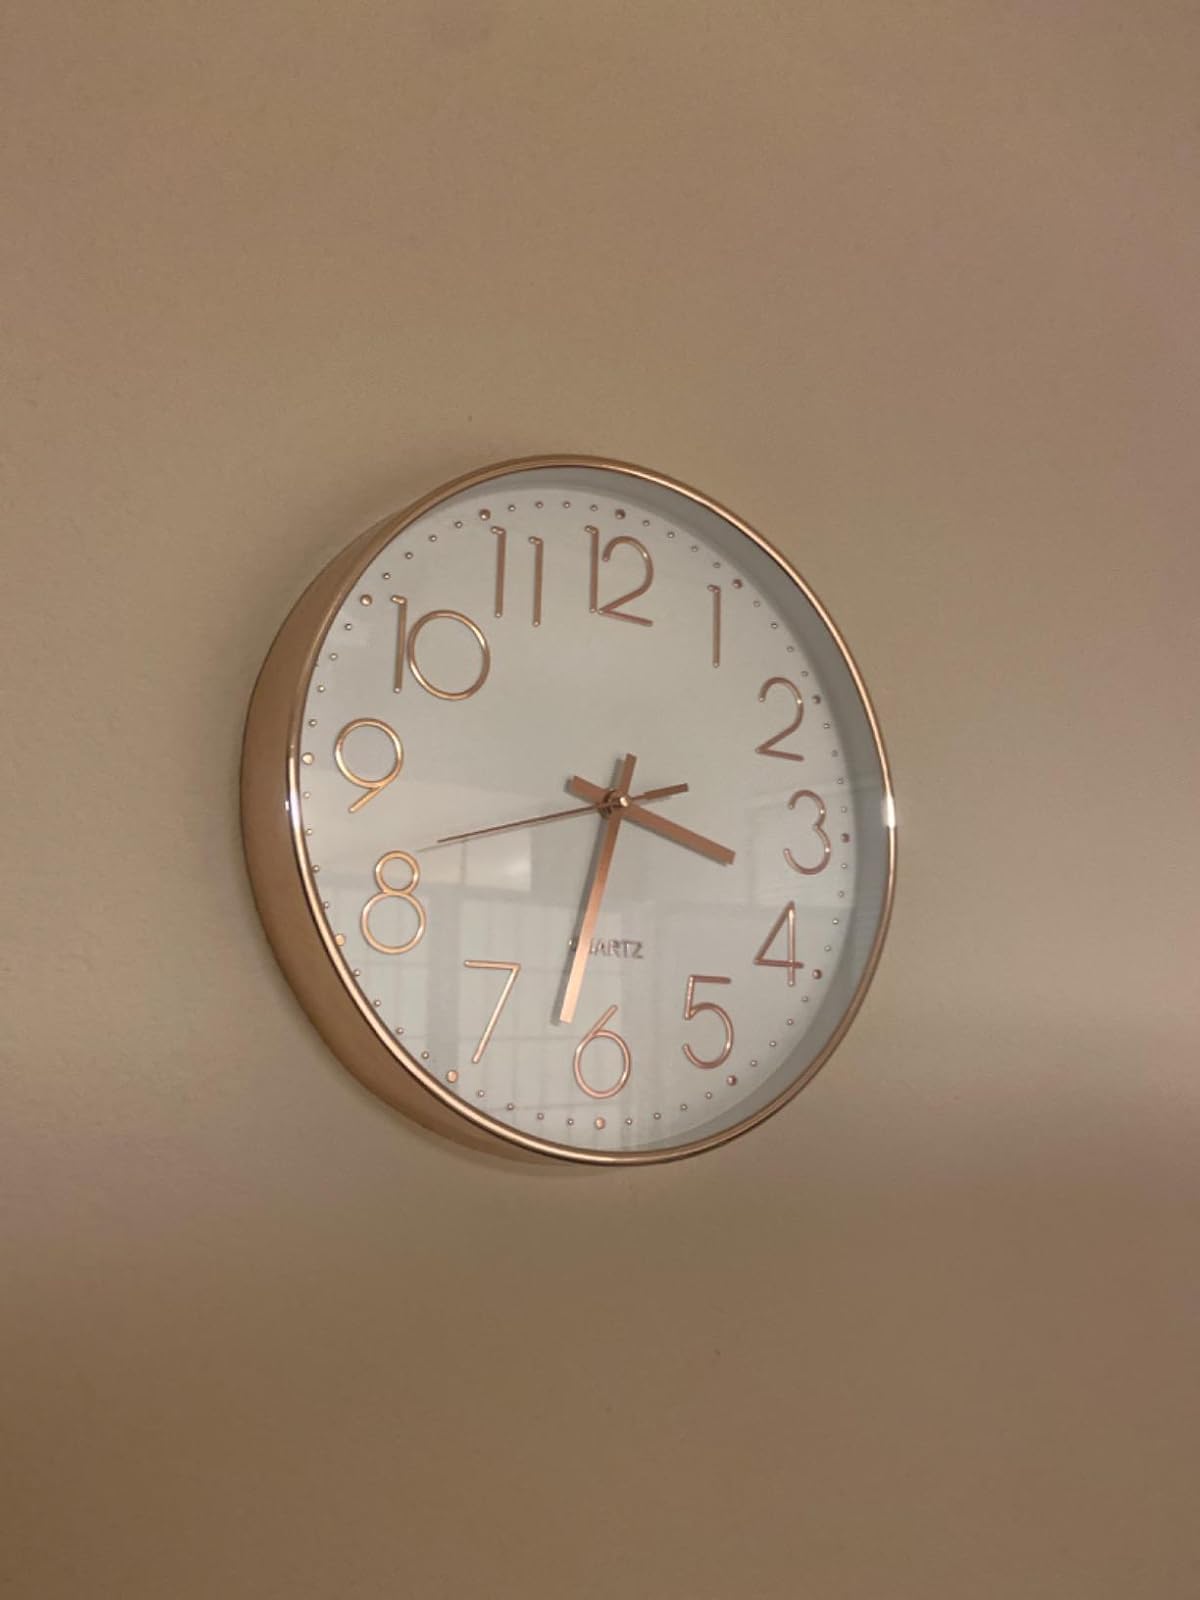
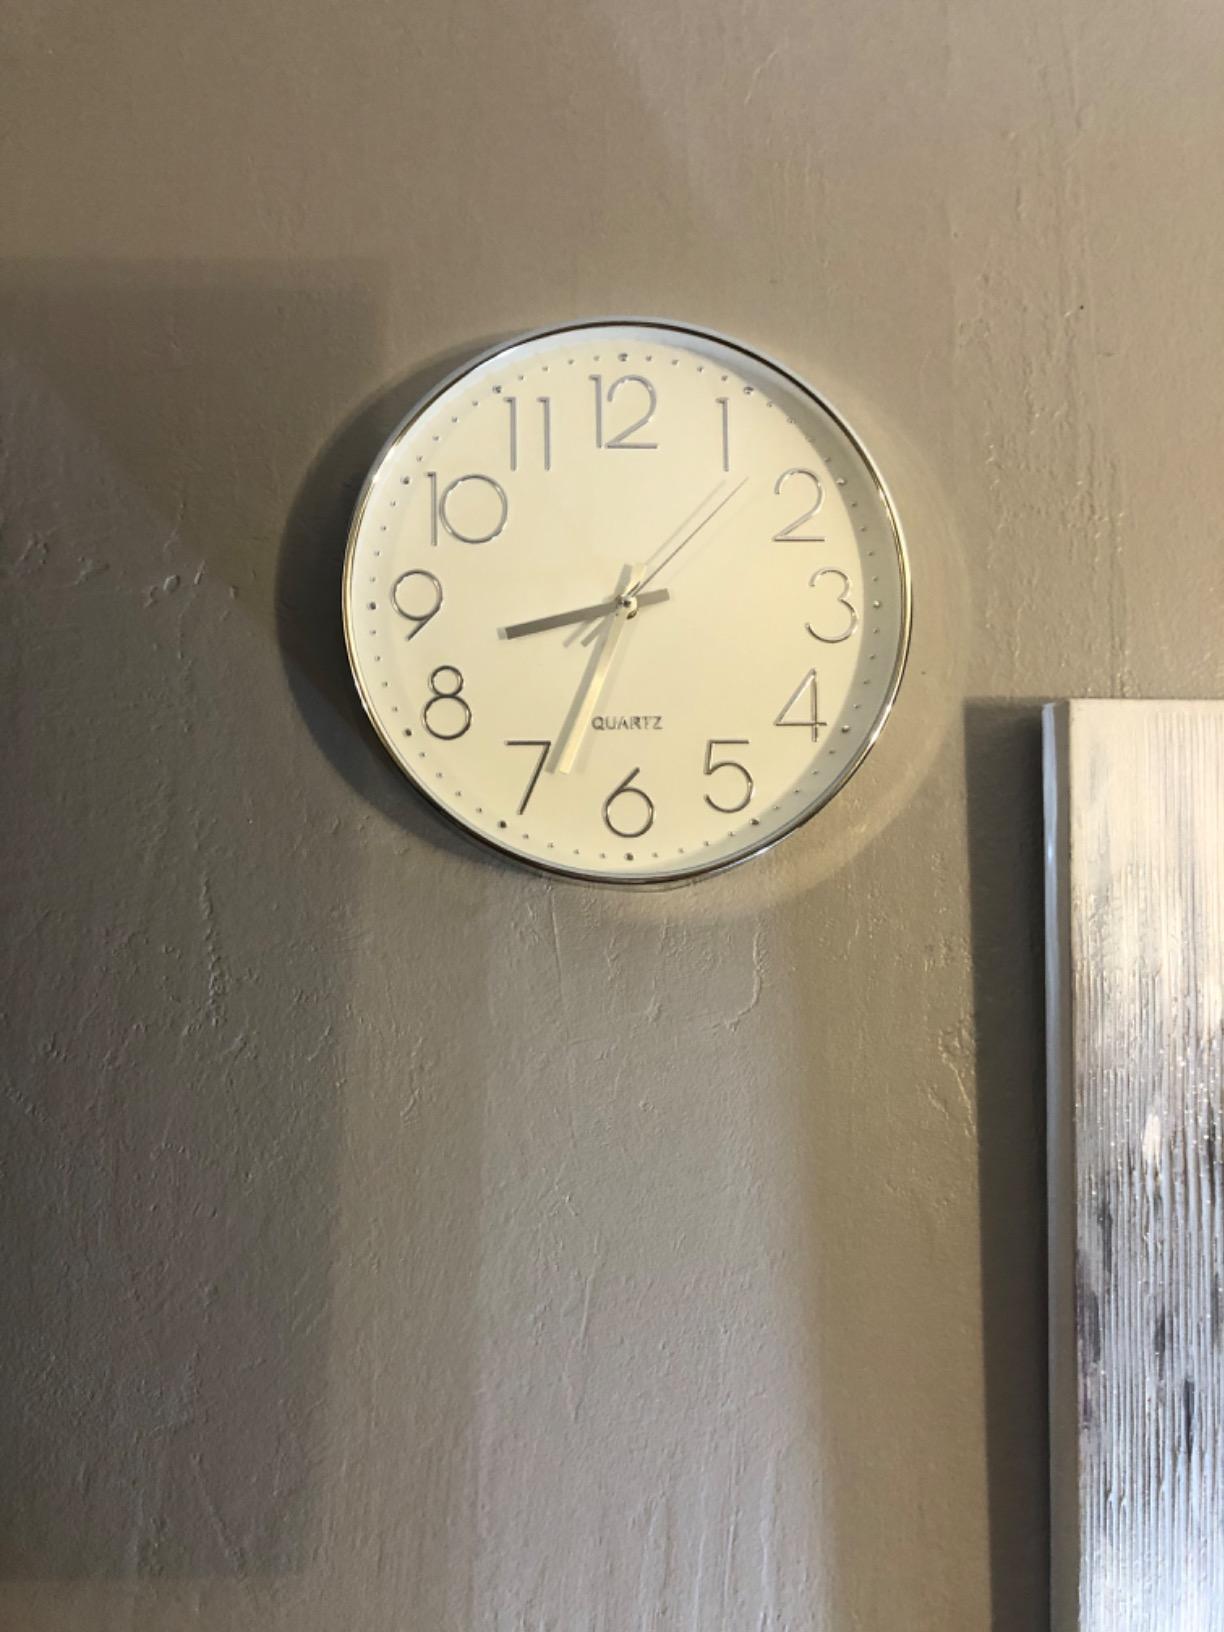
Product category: clock
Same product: no